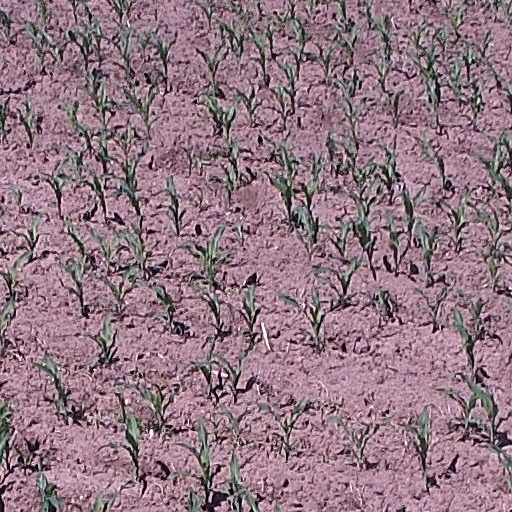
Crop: maize; corn